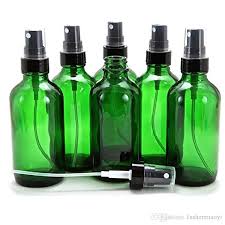
Label: glass